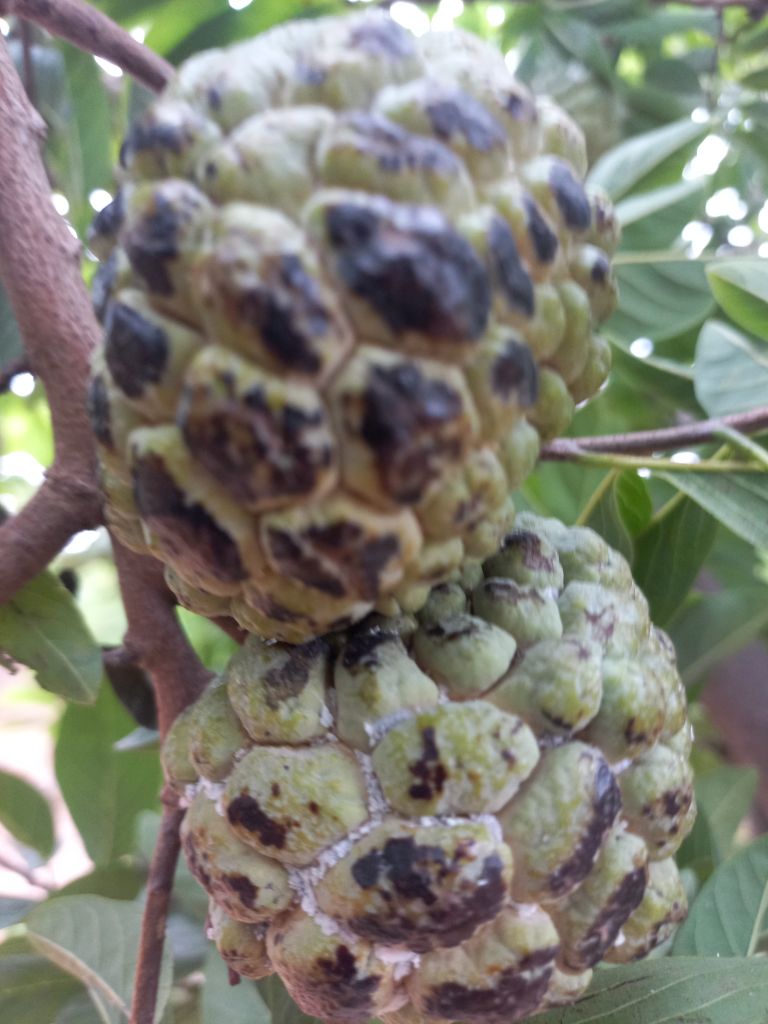
Disease label: Blank Canker